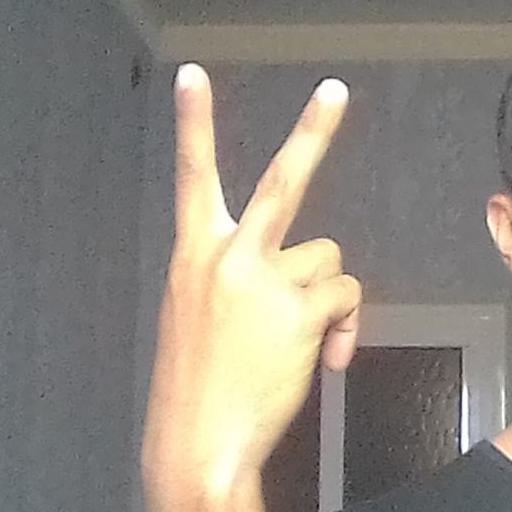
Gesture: peace_inverted